Lalo Ríos

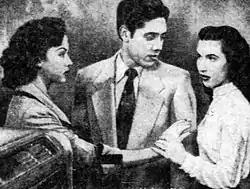
From The Ring (1952). L-R: Rita Moreno, Lalo Ríos and Lillian Molieri

Lalo Ríos (7 February 1927 – 7 March 1973) was a Mexican-born American actor best known for his lead role in "The Ring" (1952) as Tommy.